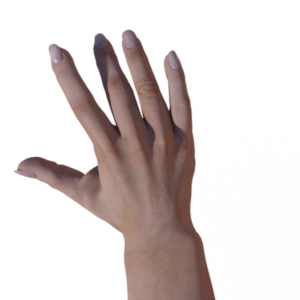
Label: paper